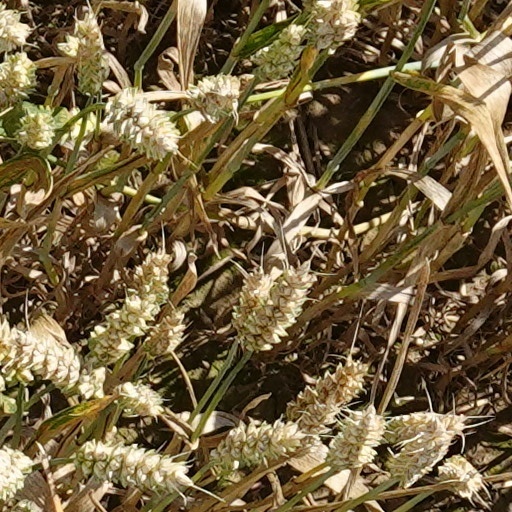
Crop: wheat